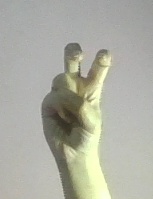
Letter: toot